Offa Specialist Hospital

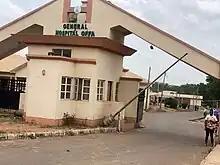
General Hospital Offa

The Offa General Hospital was licensed by the Federal Ministry of Health with facilities Code 23/15/1/3/2/0001 as a Secondary Public Health Care Center.